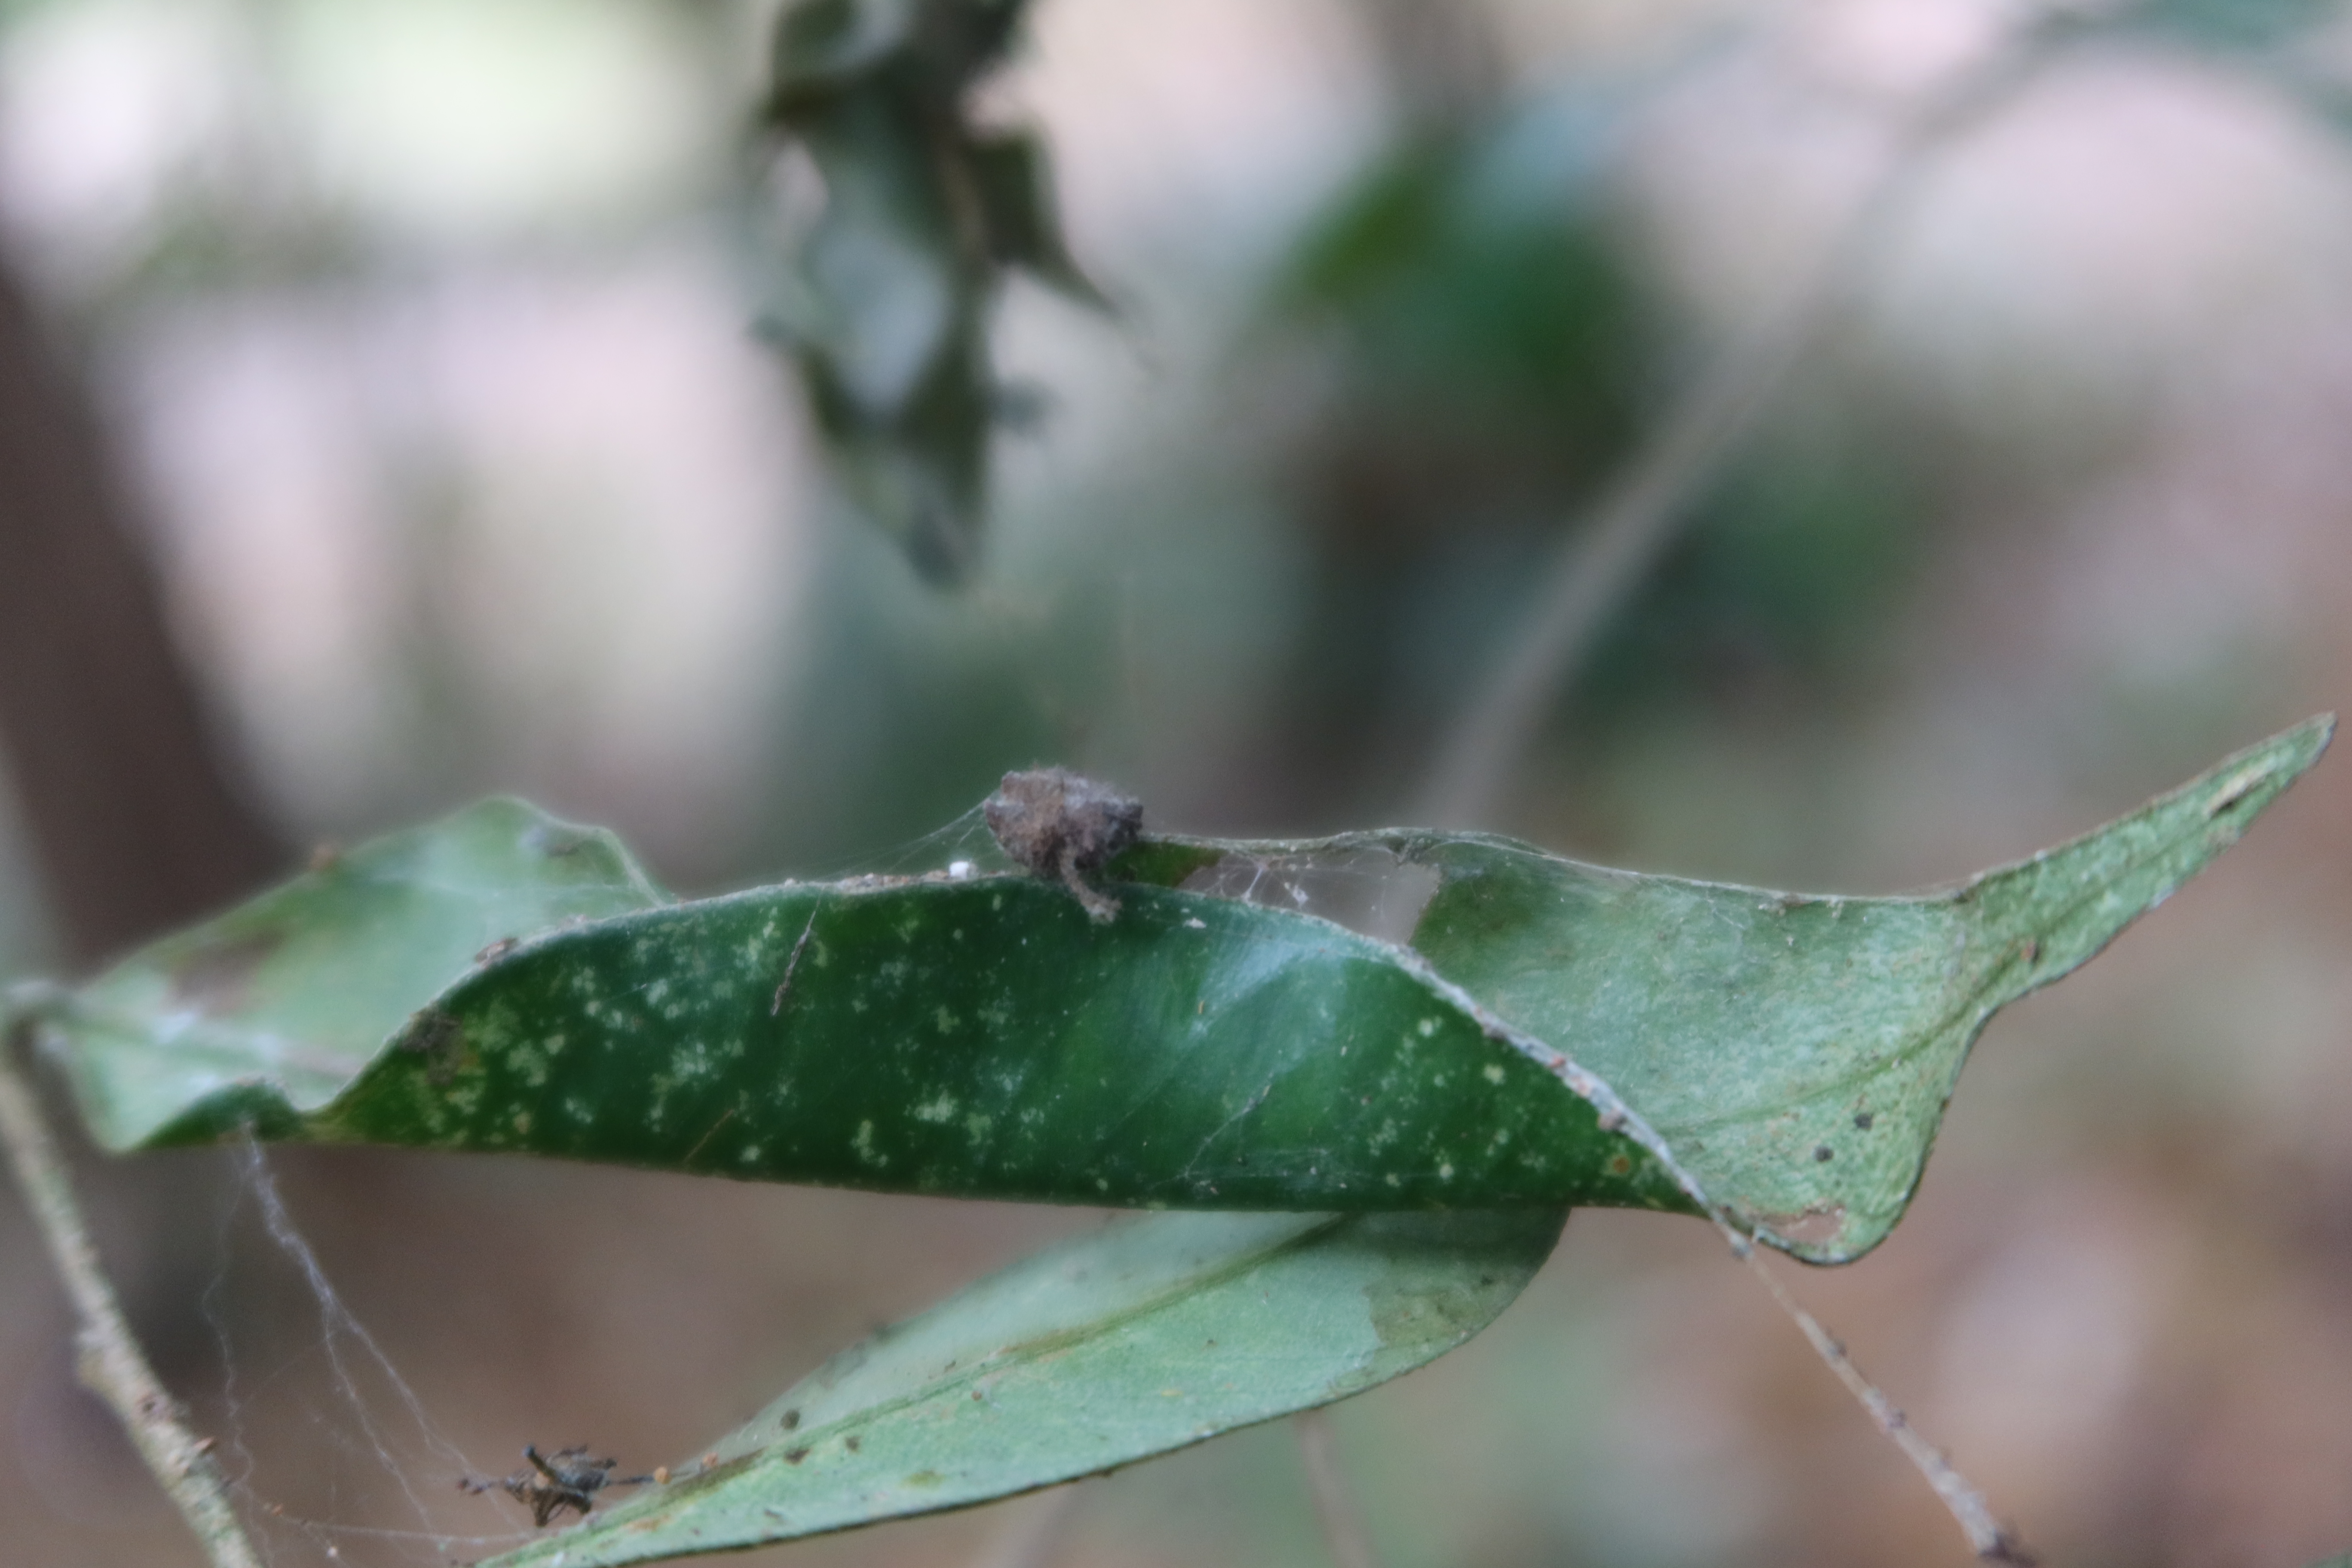
Label: Spiders